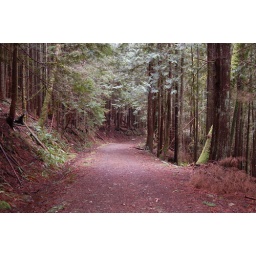
The road to the bridge over Granite Creek is quite scenic.